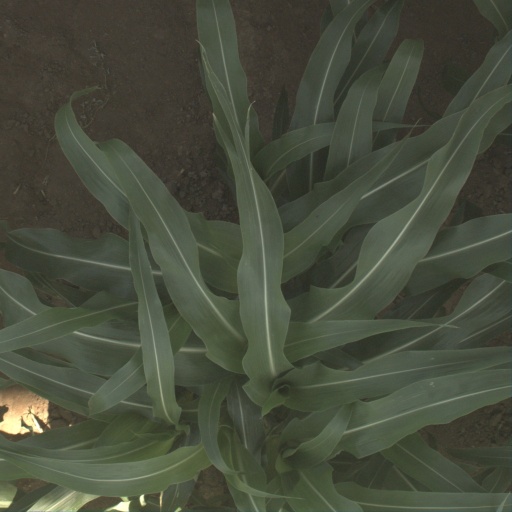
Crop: sorghum